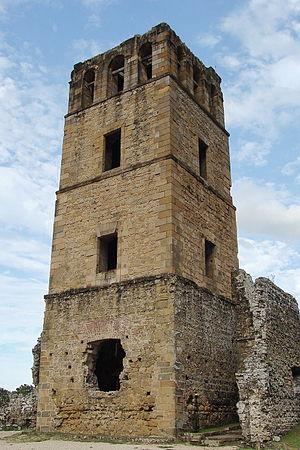
Cet article recense les sites inscrits au patrimoine mondial au Panama.